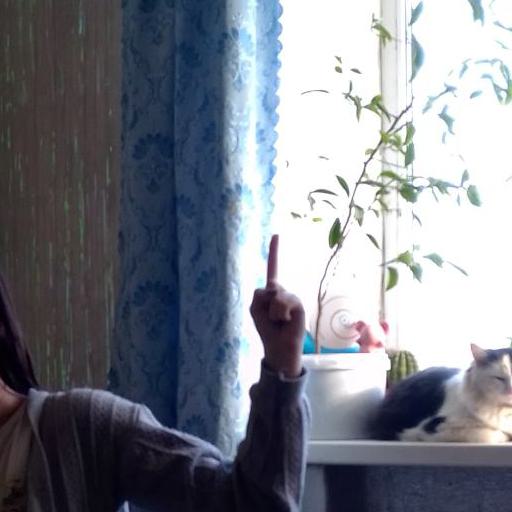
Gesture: one